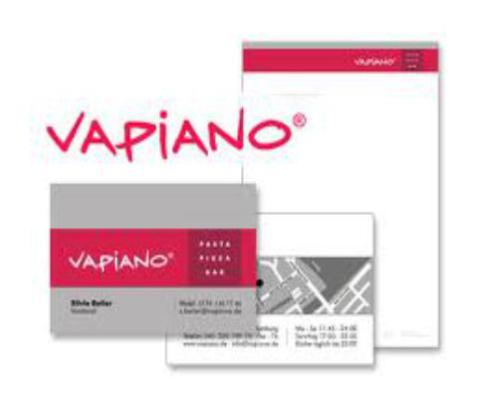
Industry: Food